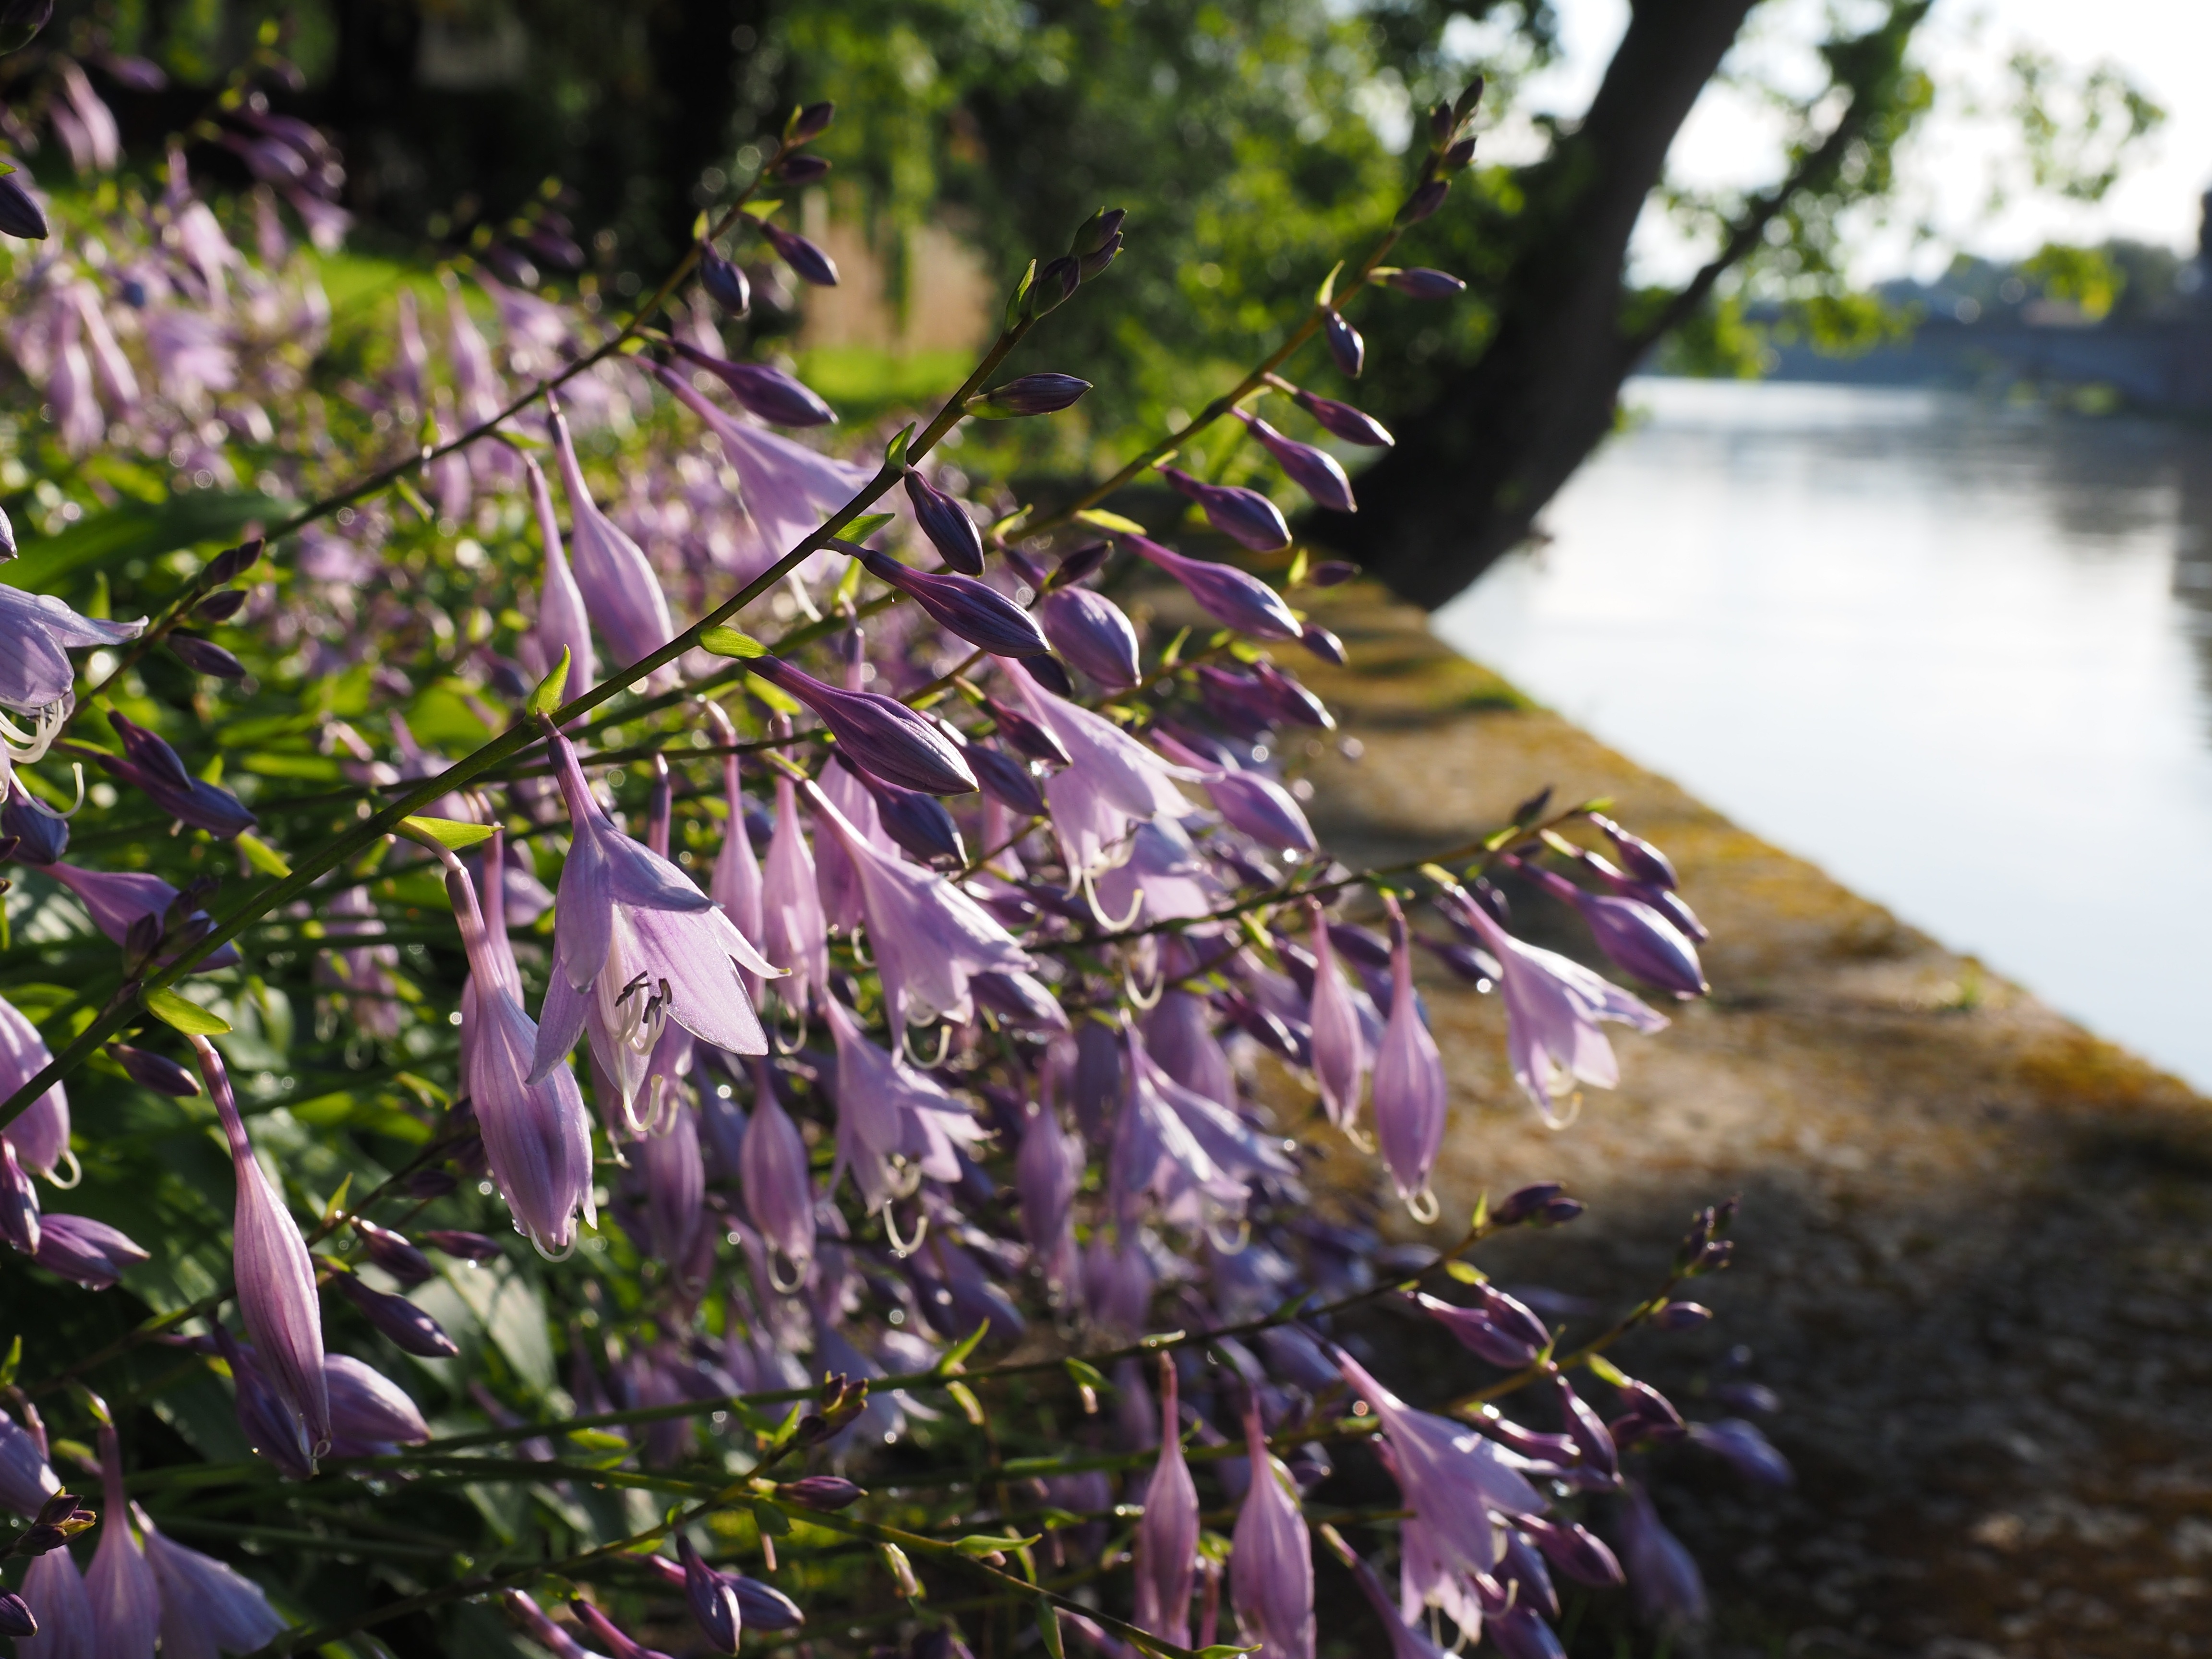
tree, nature, branch, blossom, plant, leaf, flower, purple, spring, autumn, botany, garden, flora, season, wildflower, flowers, shrub, violet, woodland, liliaceae, flowering plant, light purple, plantain lily, agavengew chs, leaf foliage plant, land plant, hosta performed, funkia spreng, sweetheart lilies, hosta longipes